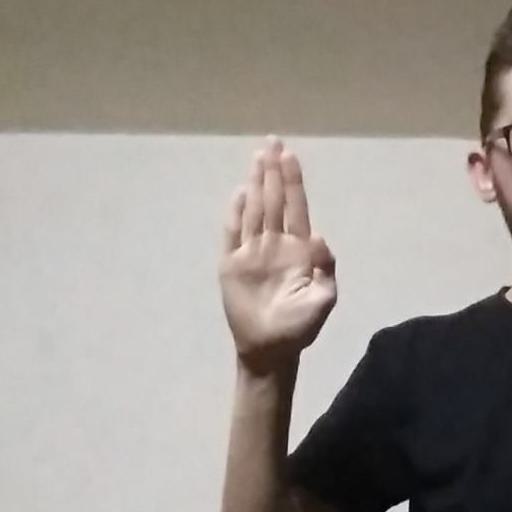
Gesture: stop